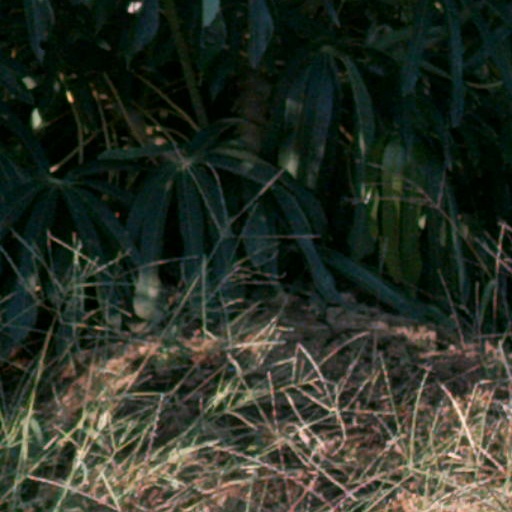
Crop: cassava